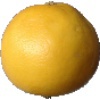
Label: white_grapefruit